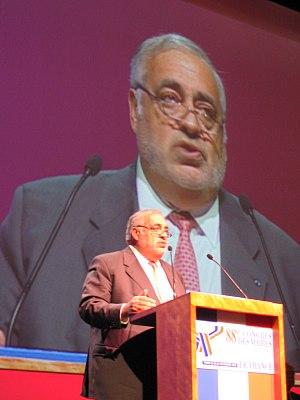
Philippe Séguin, président de la Cour des Comptes, au 88ème Congrès des Maires de France
Philippe Séguin [se.gɛ̃], né le 21 avril 1943 à Tunis et mort le 7 janvier 2010 à Paris, est un haut fonctionnaire et homme d'État français.
Les élections municipales de 2001 à Paris se sont tenues, comme dans les autres communes de France, les 11 et 18 mars 2001.
Cet article dresse la liste des présidents de l’Assemblée nationale française et des chambres assimilées.
Cette page concerne les événements qui se sont produits durant l'année 1993 en Lorraine.